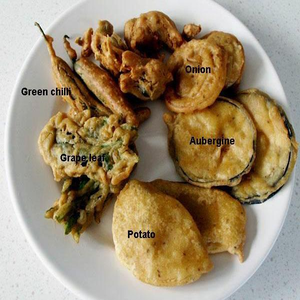
Dish: pakora